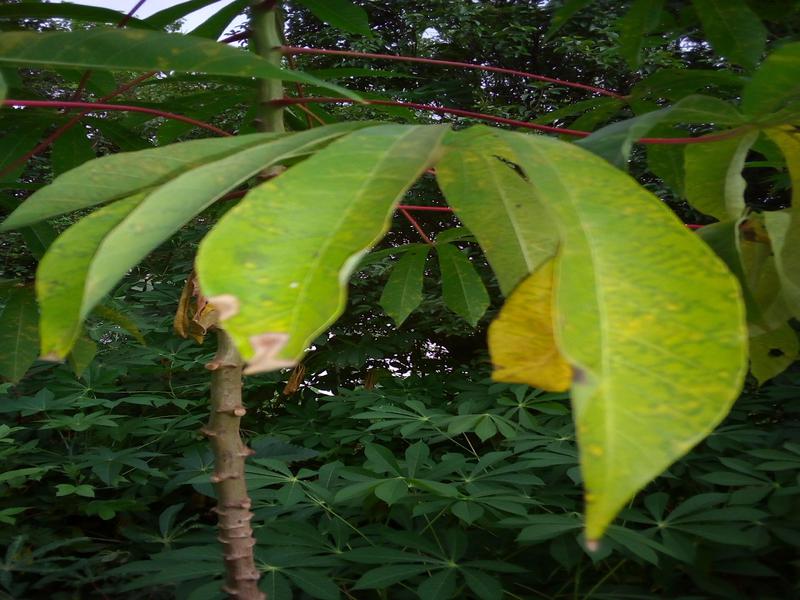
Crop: cassava
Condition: bacterial_blight